Hindu cosmology

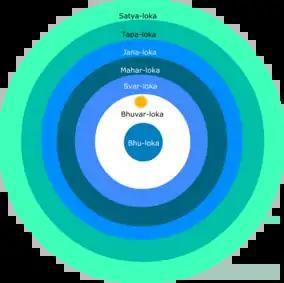
Upper seven Lokas in Hindu Cosmology

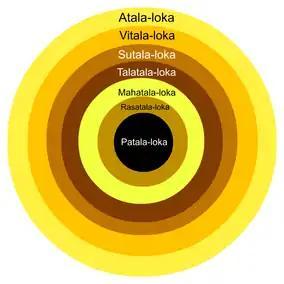
Lower seven Lokas in Puranas

In the "Brahmanda Purana", as well as "Bhagavata Purana" (2.5), fourteen "lokas" (planes) are described, consist of seven higher ("Vyahrtis") and seven lower ("Patalas") "lokas".